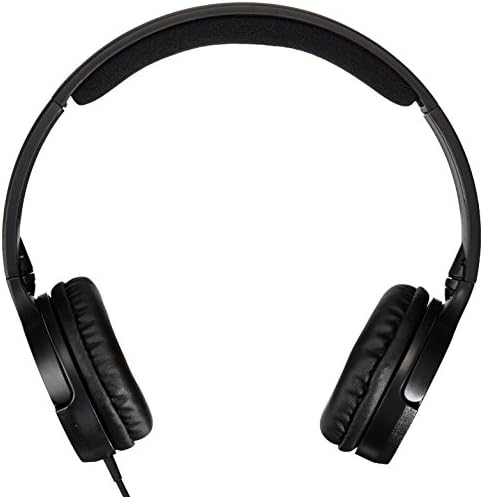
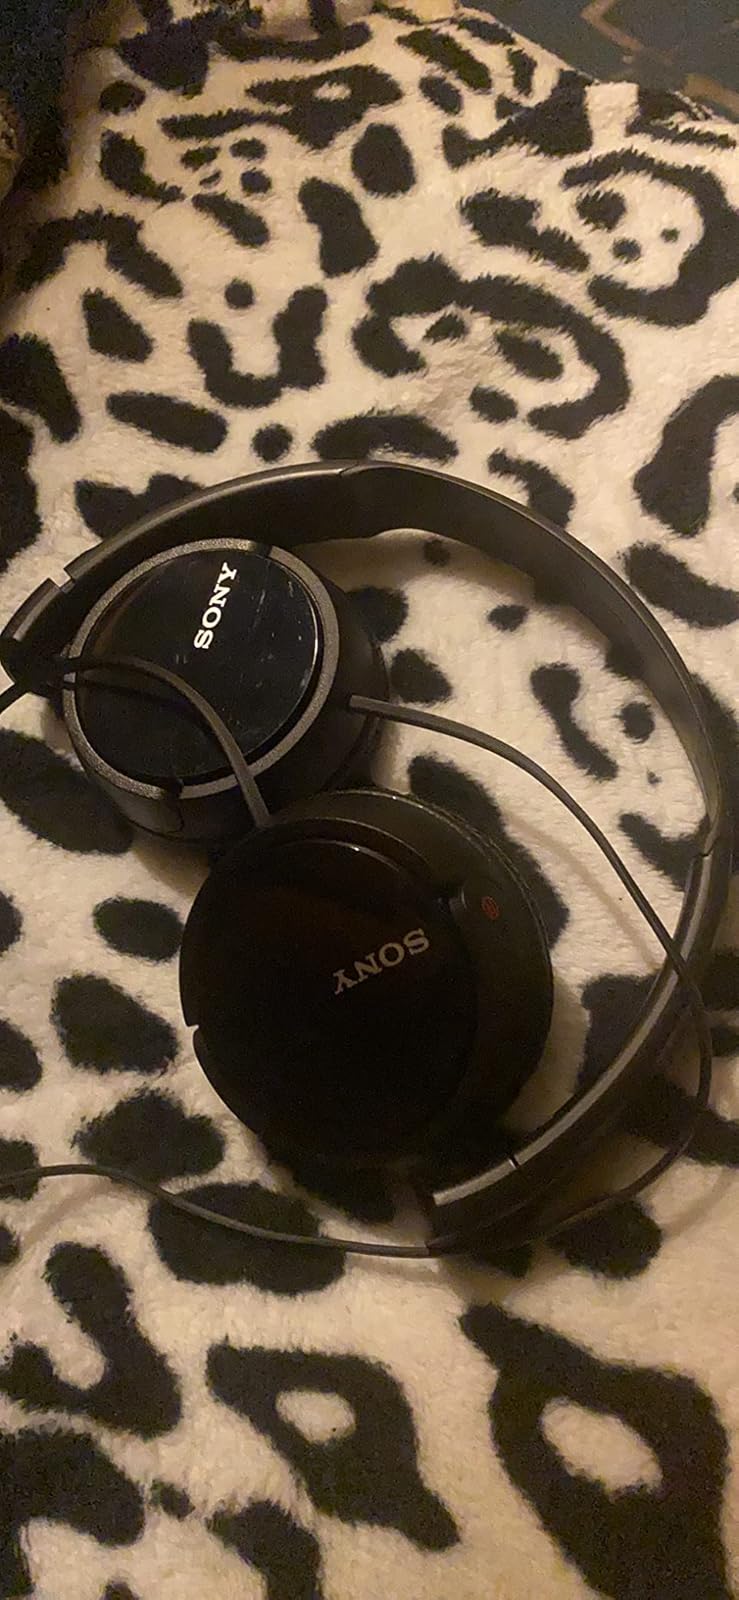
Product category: headphones
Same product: no